Cambrai

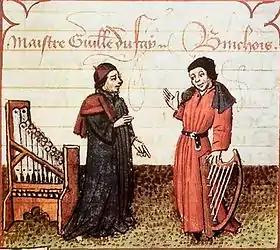
Dufay (left) in conversation with Gilles Binchois

Cambrai has a distinguished musical history, particularly in the 15th century. The cathedral there, a musical centre until the 17th century, had one of the most active musical establishments in the Low Countries; many composers of the Burgundian School either grew up and learned their craft there, or returned to teach. In 1428, Philippe de Luxembourg claimed that the cathedral was the finest in all of Christianity, for the fineness of its singing, its light, and the sweetness of its bells. Guillaume Dufay, the most famous European musician of the 15th century, studied at the cathedral from 1409 to 1412 under Nicolas Malin and Richard Loqueville, and returned in 1439 after spending many years in Italy. Cambrai cathedral had other famous composers in the later 15th century: Johannes Tinctoris and Ockeghem went to Cambrai to study with Dufay. Other composers included Nicolas Grenon, Alexander Agricola, and Jacob Obrecht. In the 16th century, Philippe de Monte, Johannes Lupi, and Jacobus de Kerle all worked there.